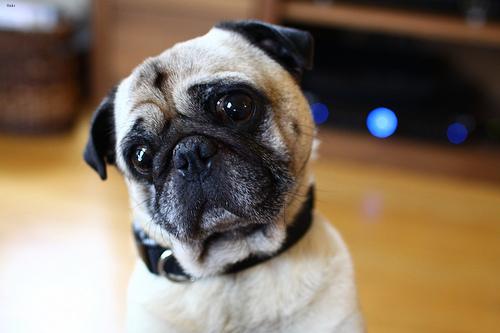
Breed: pug